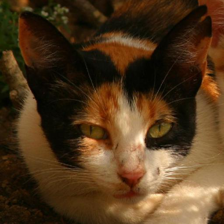
Label: animals